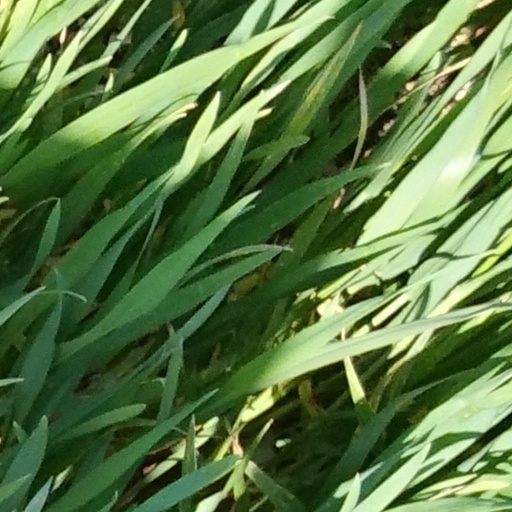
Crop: wheat